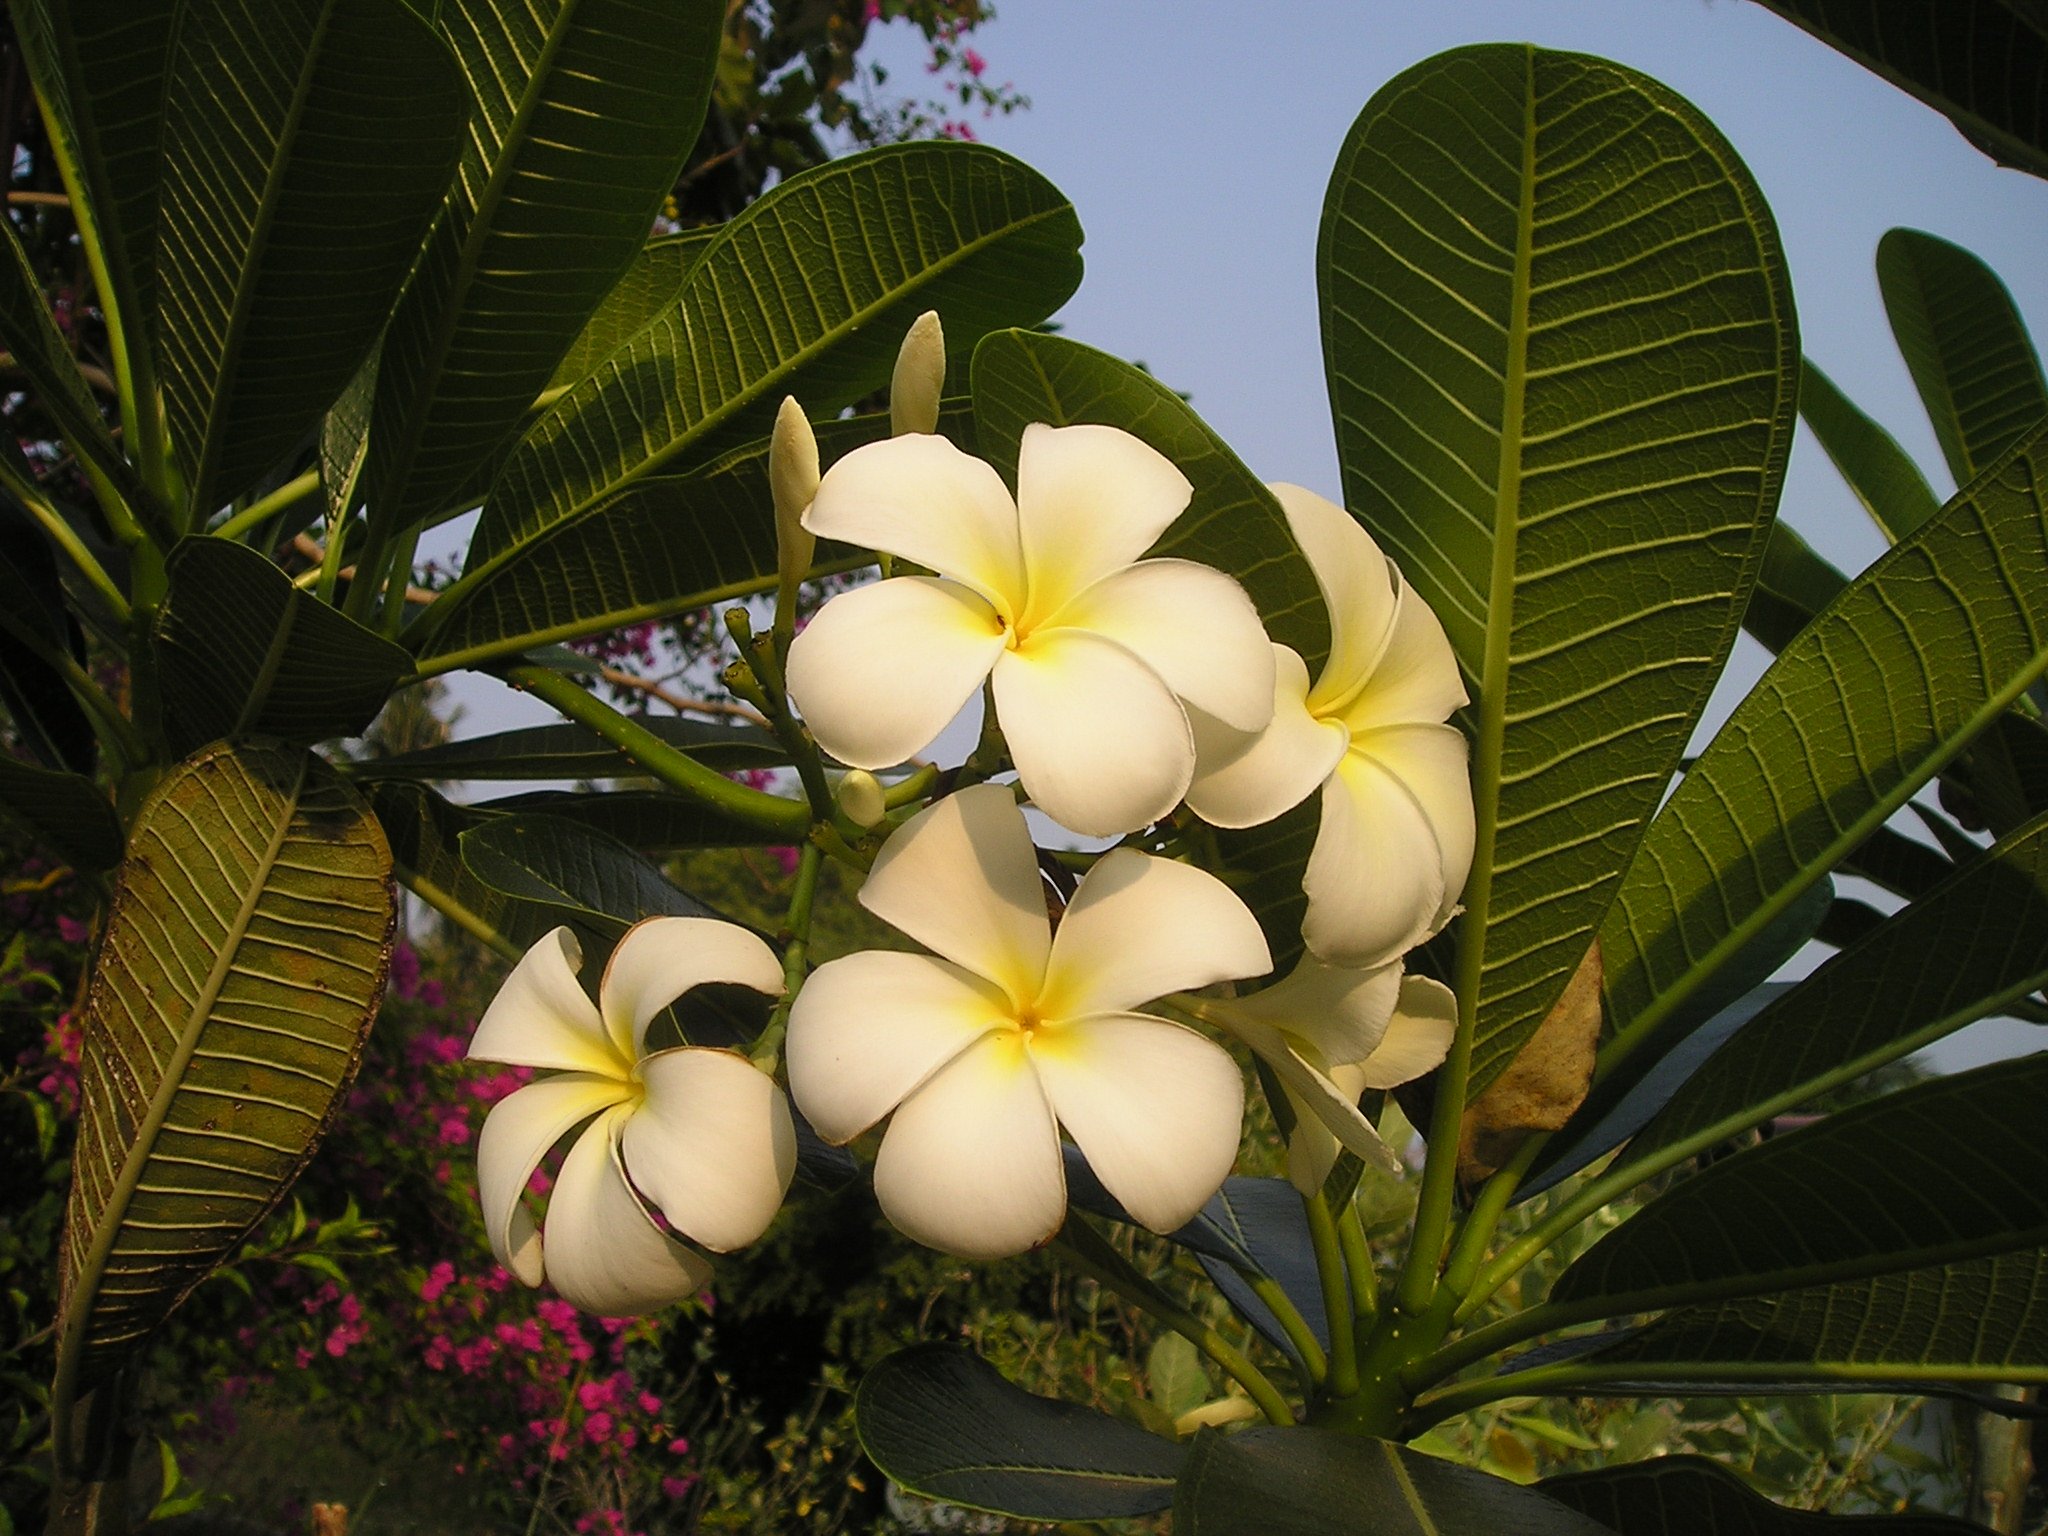
branch, dew, plant, leaf, flower, food, jungle, produce, island, asia, botany, flora, thailand, exotic, southeast, so, flowering plant, koh, land plant